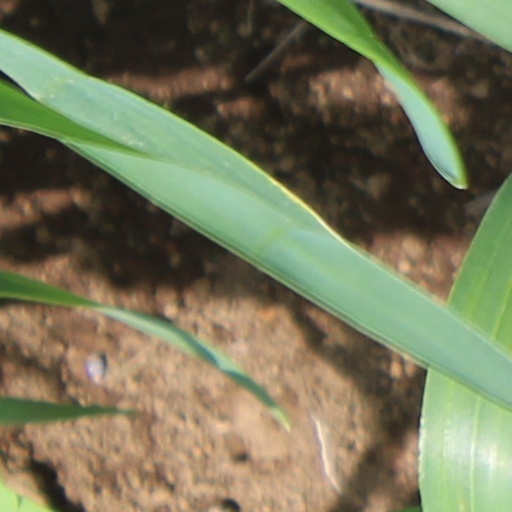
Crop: wheat